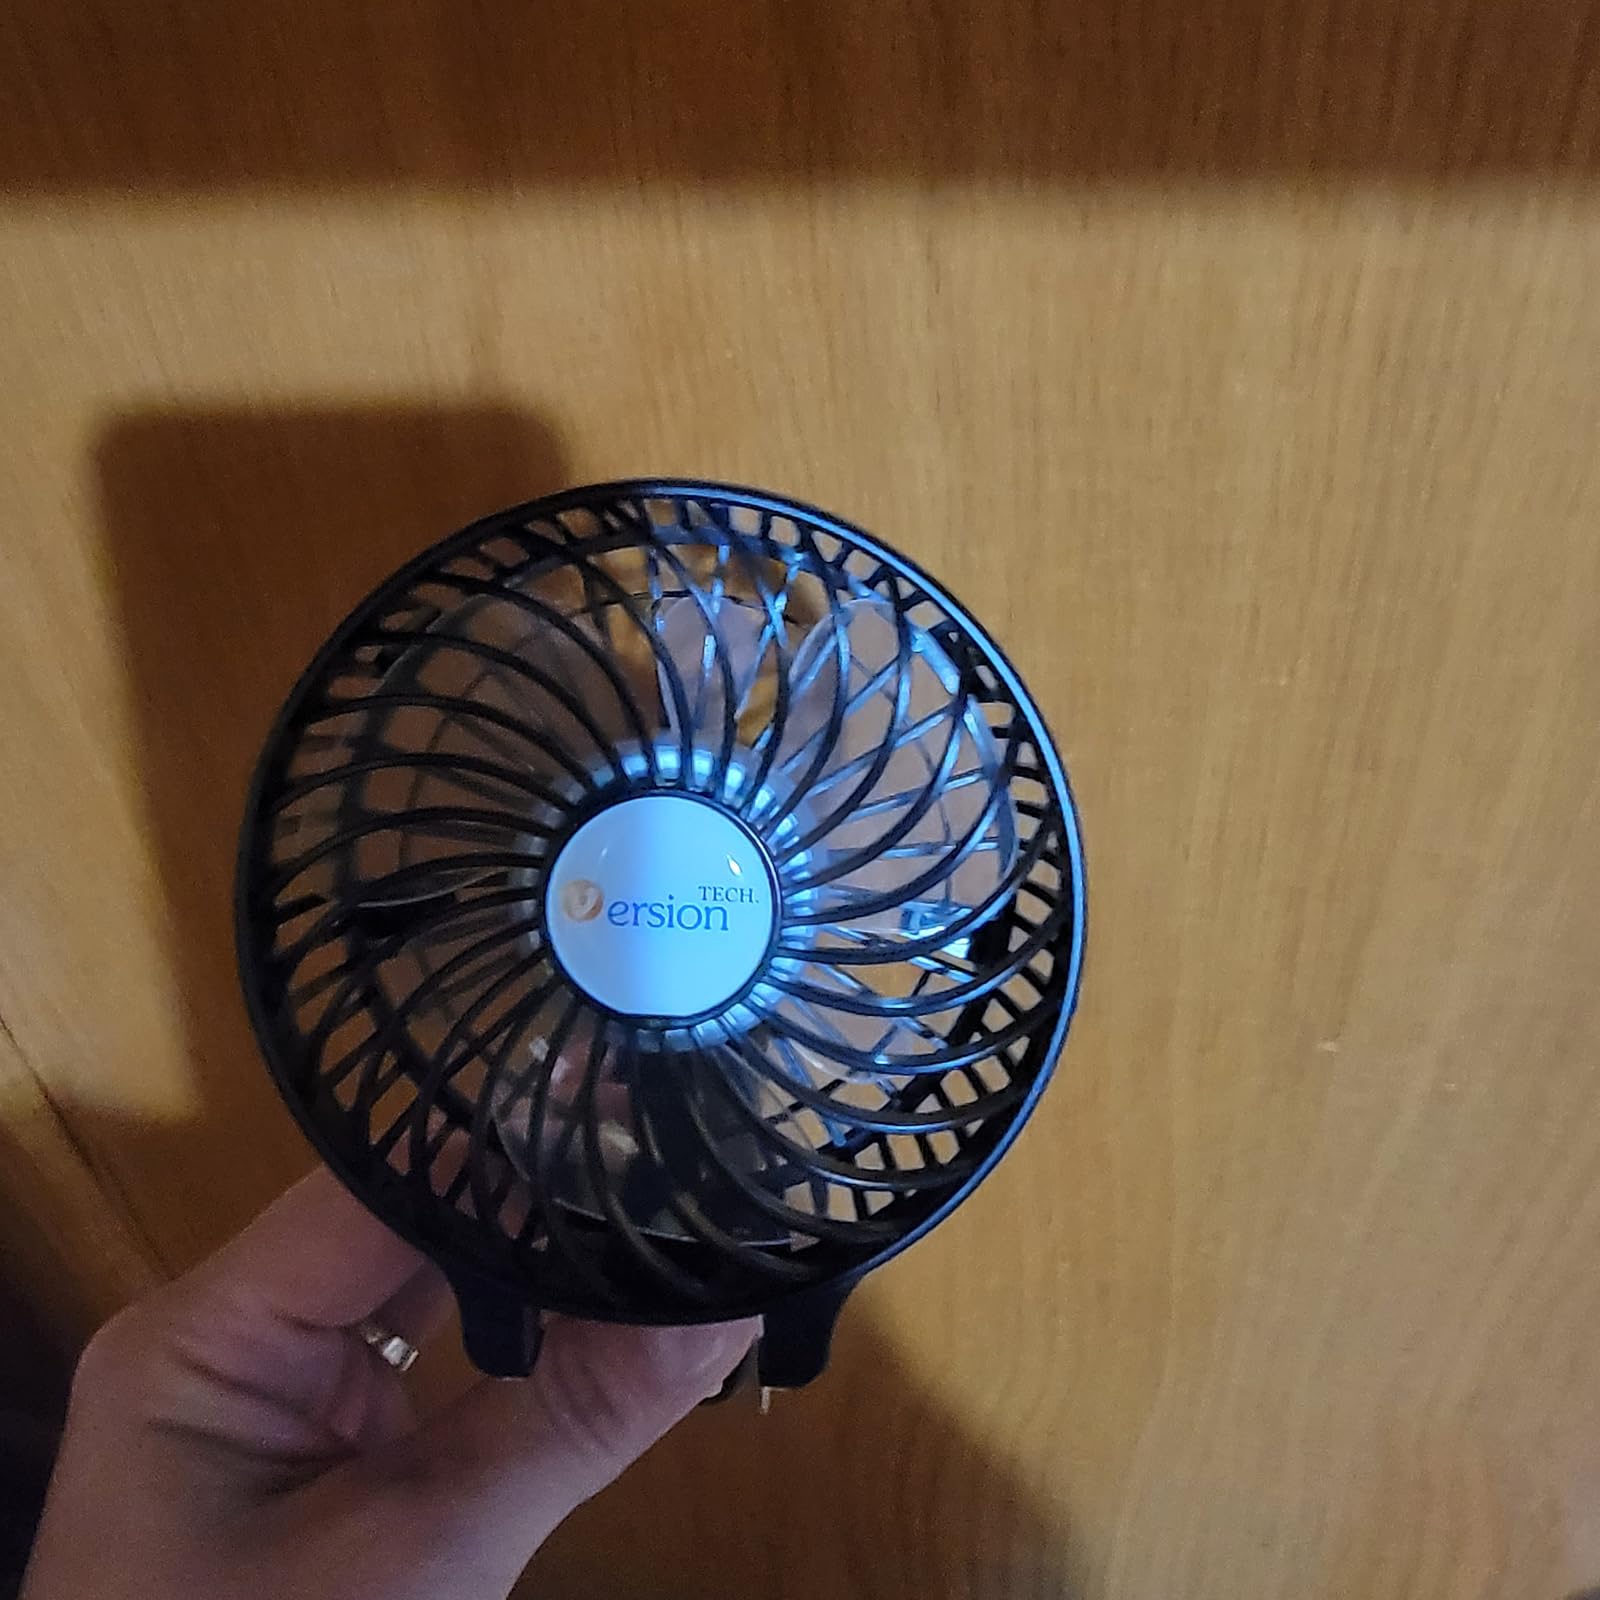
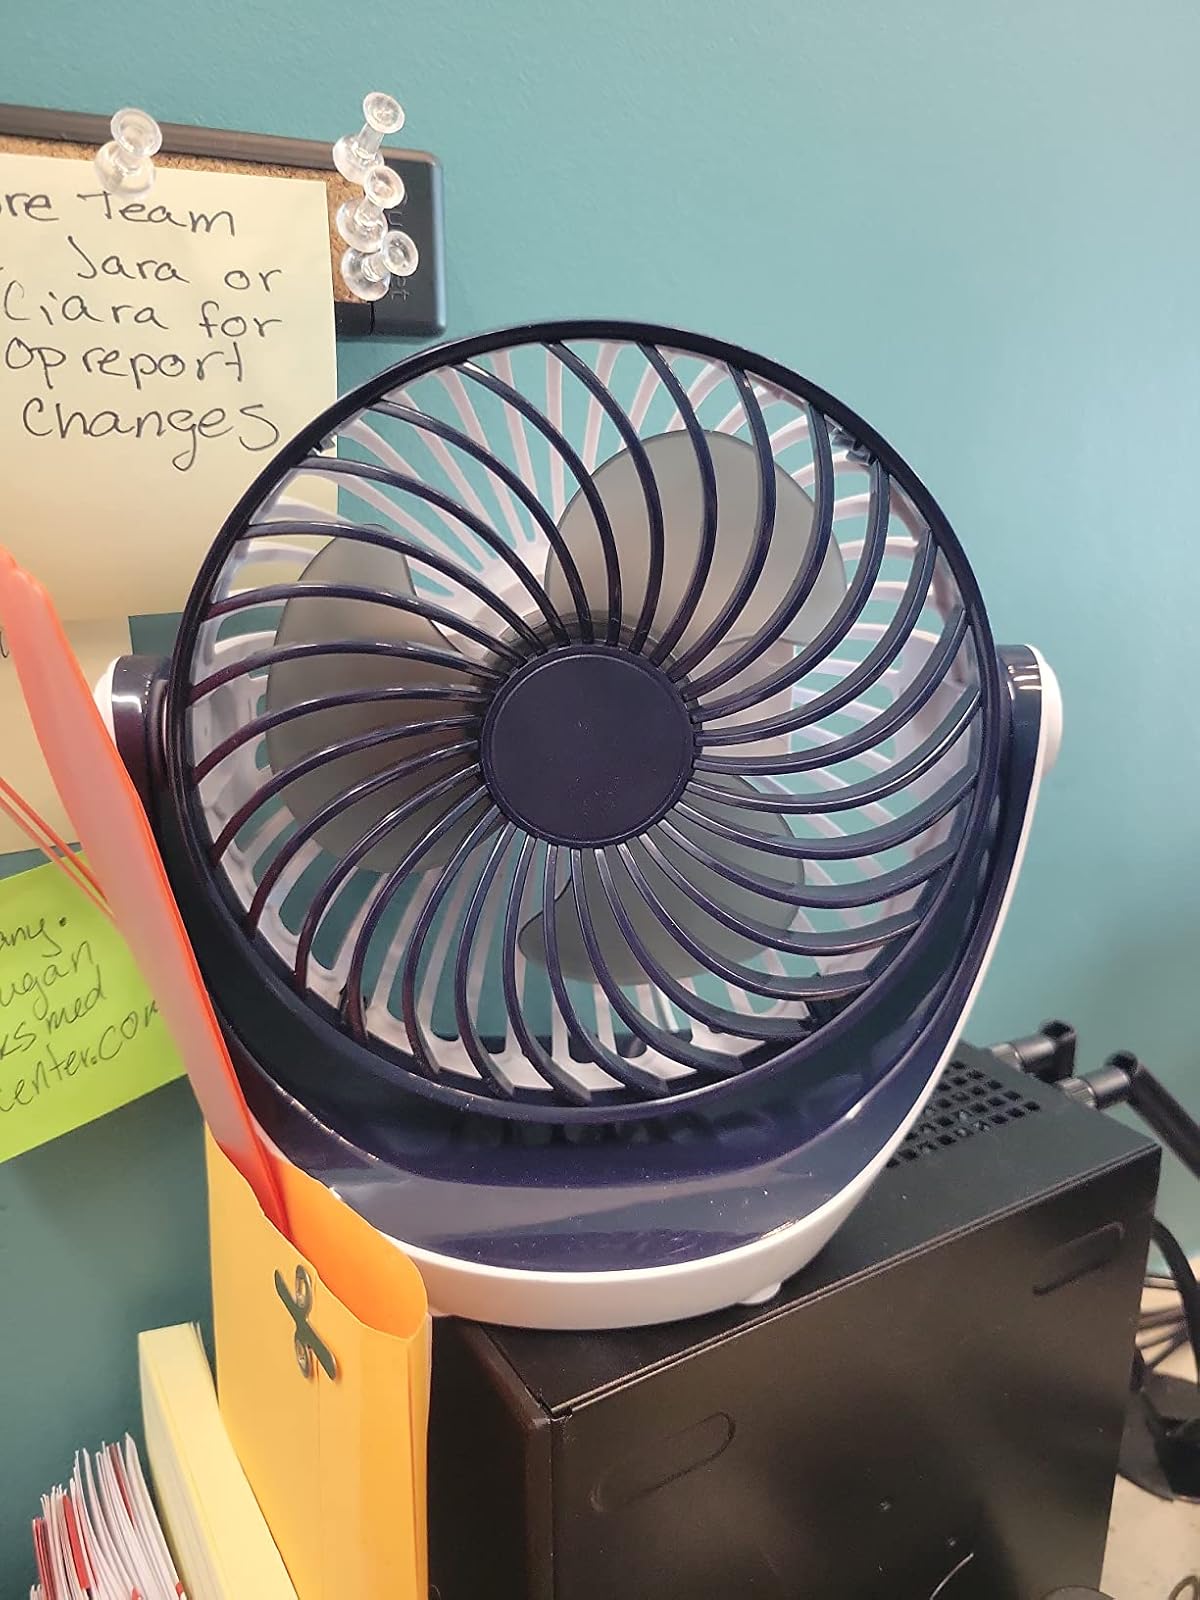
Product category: fan
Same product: no